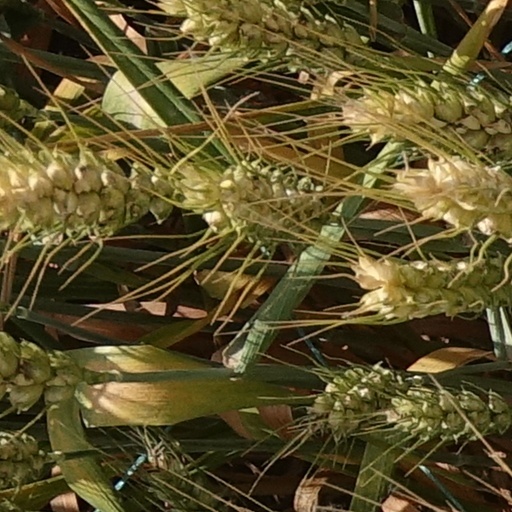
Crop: wheat